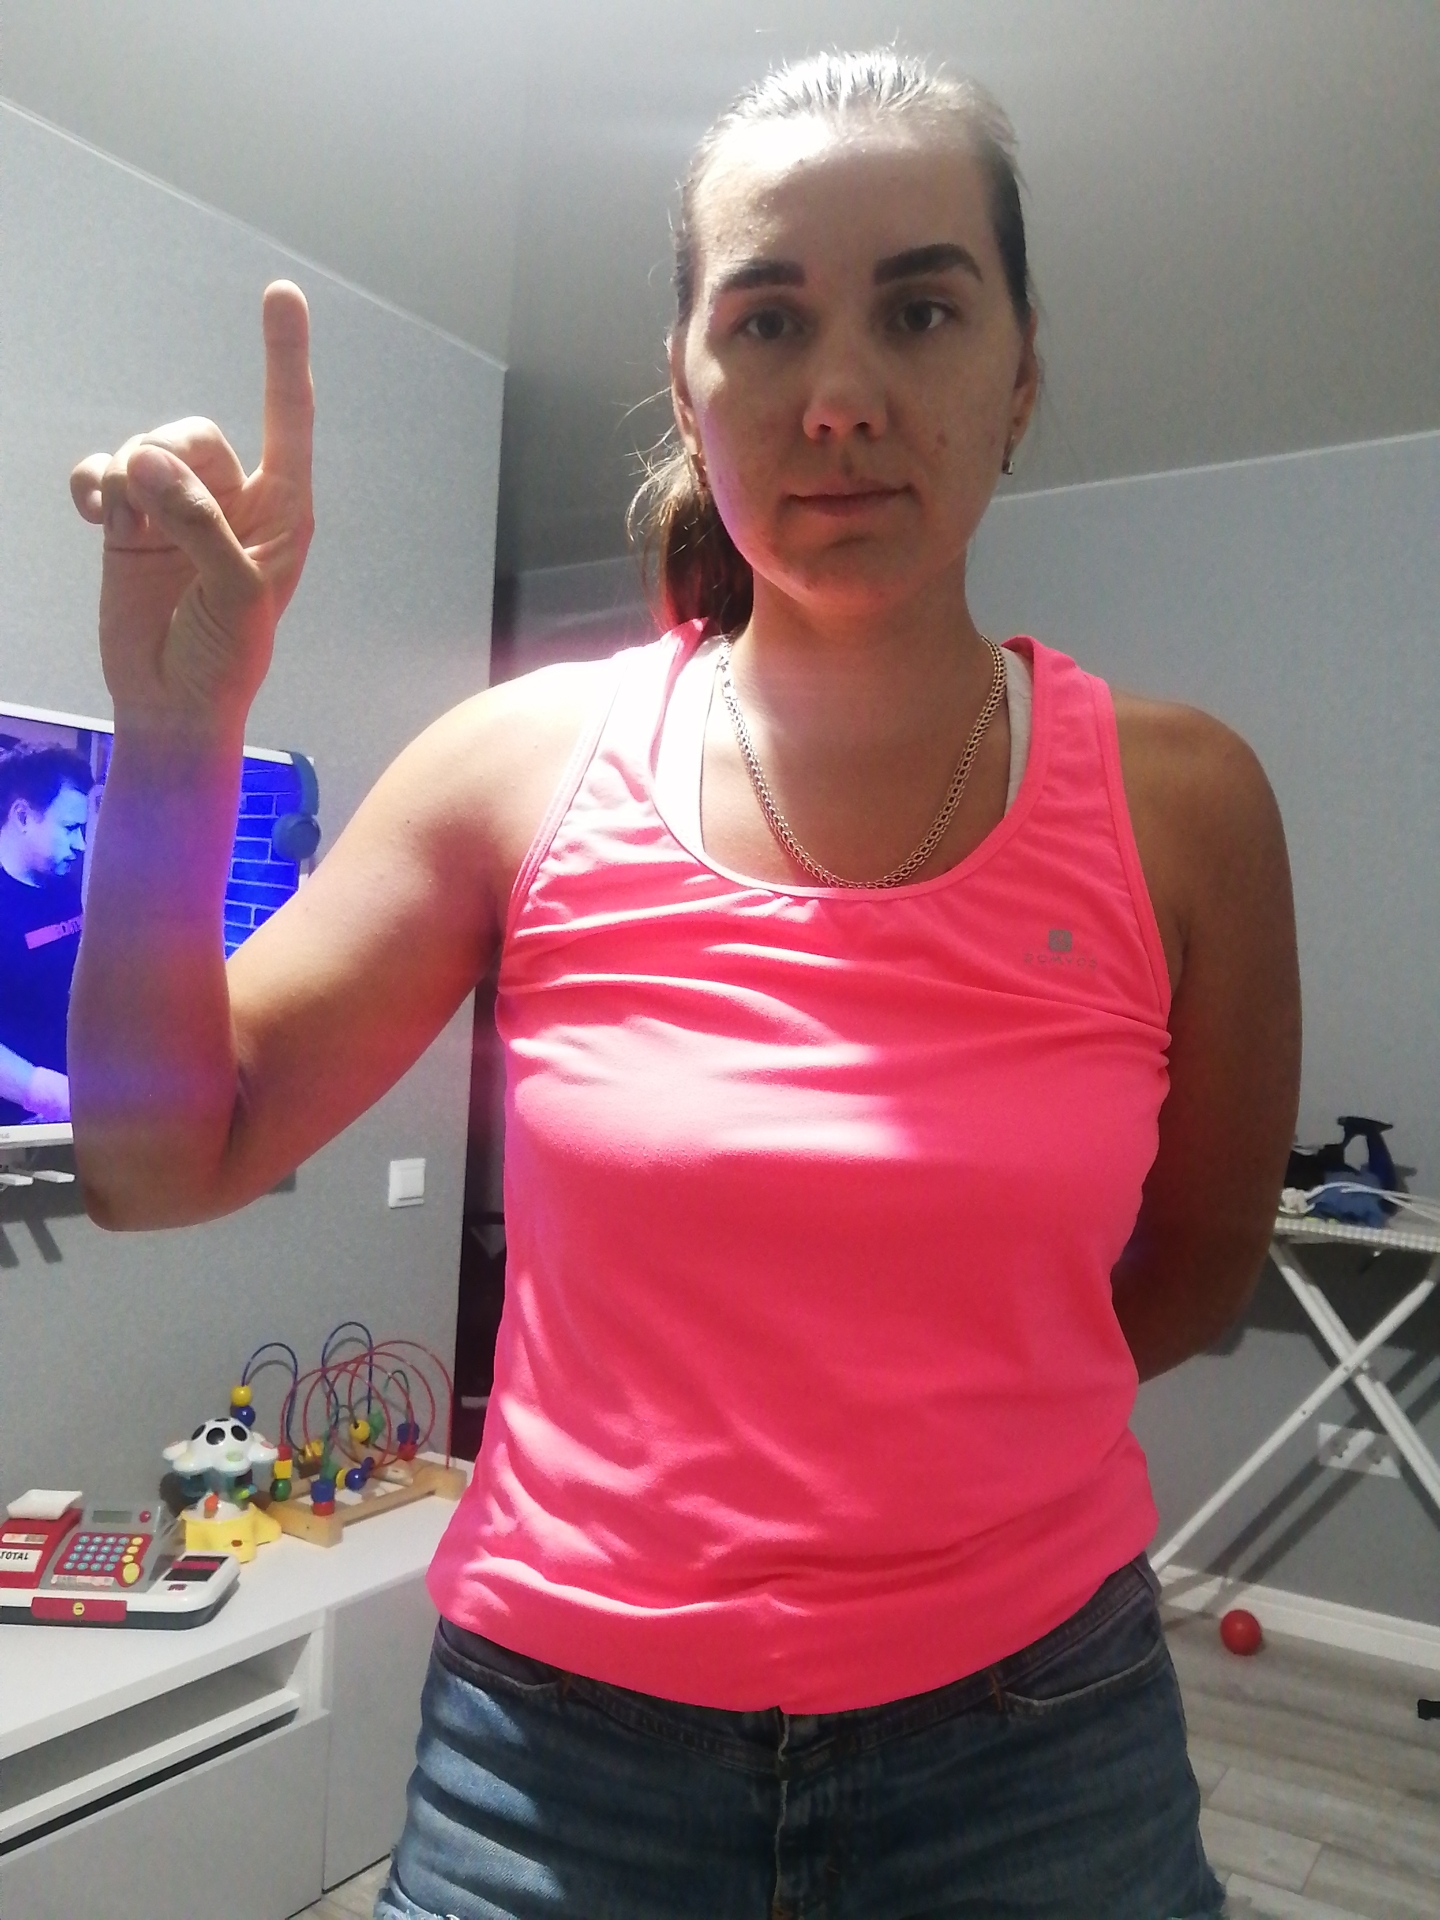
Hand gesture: one